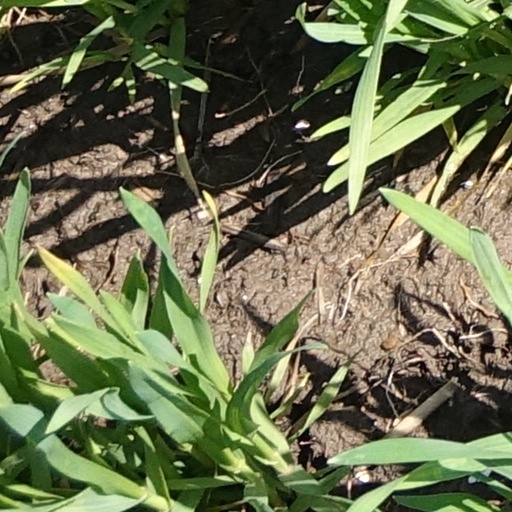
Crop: wheat